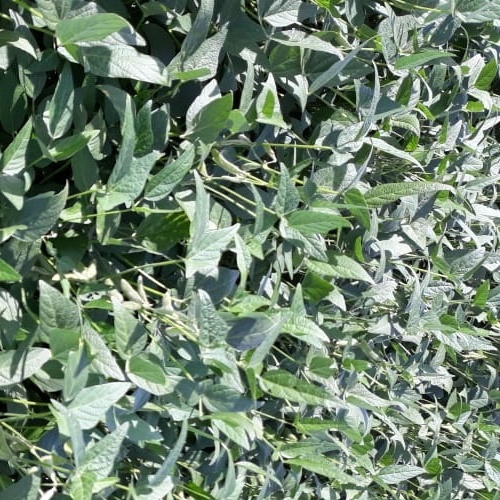
Label: Healthy